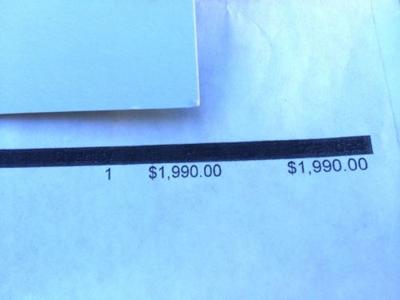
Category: table